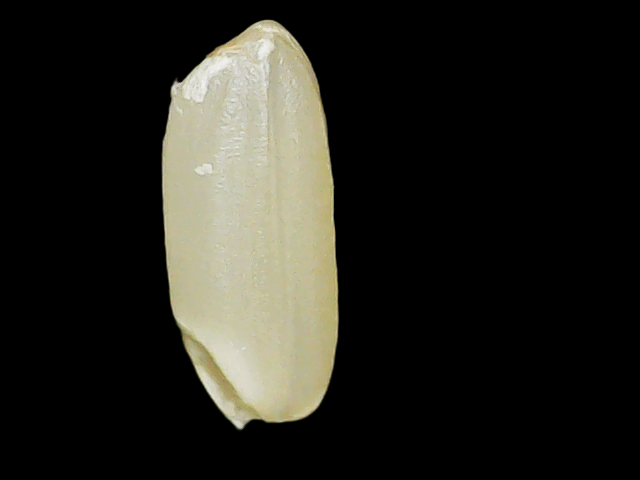
Rice variety: Binadhan23